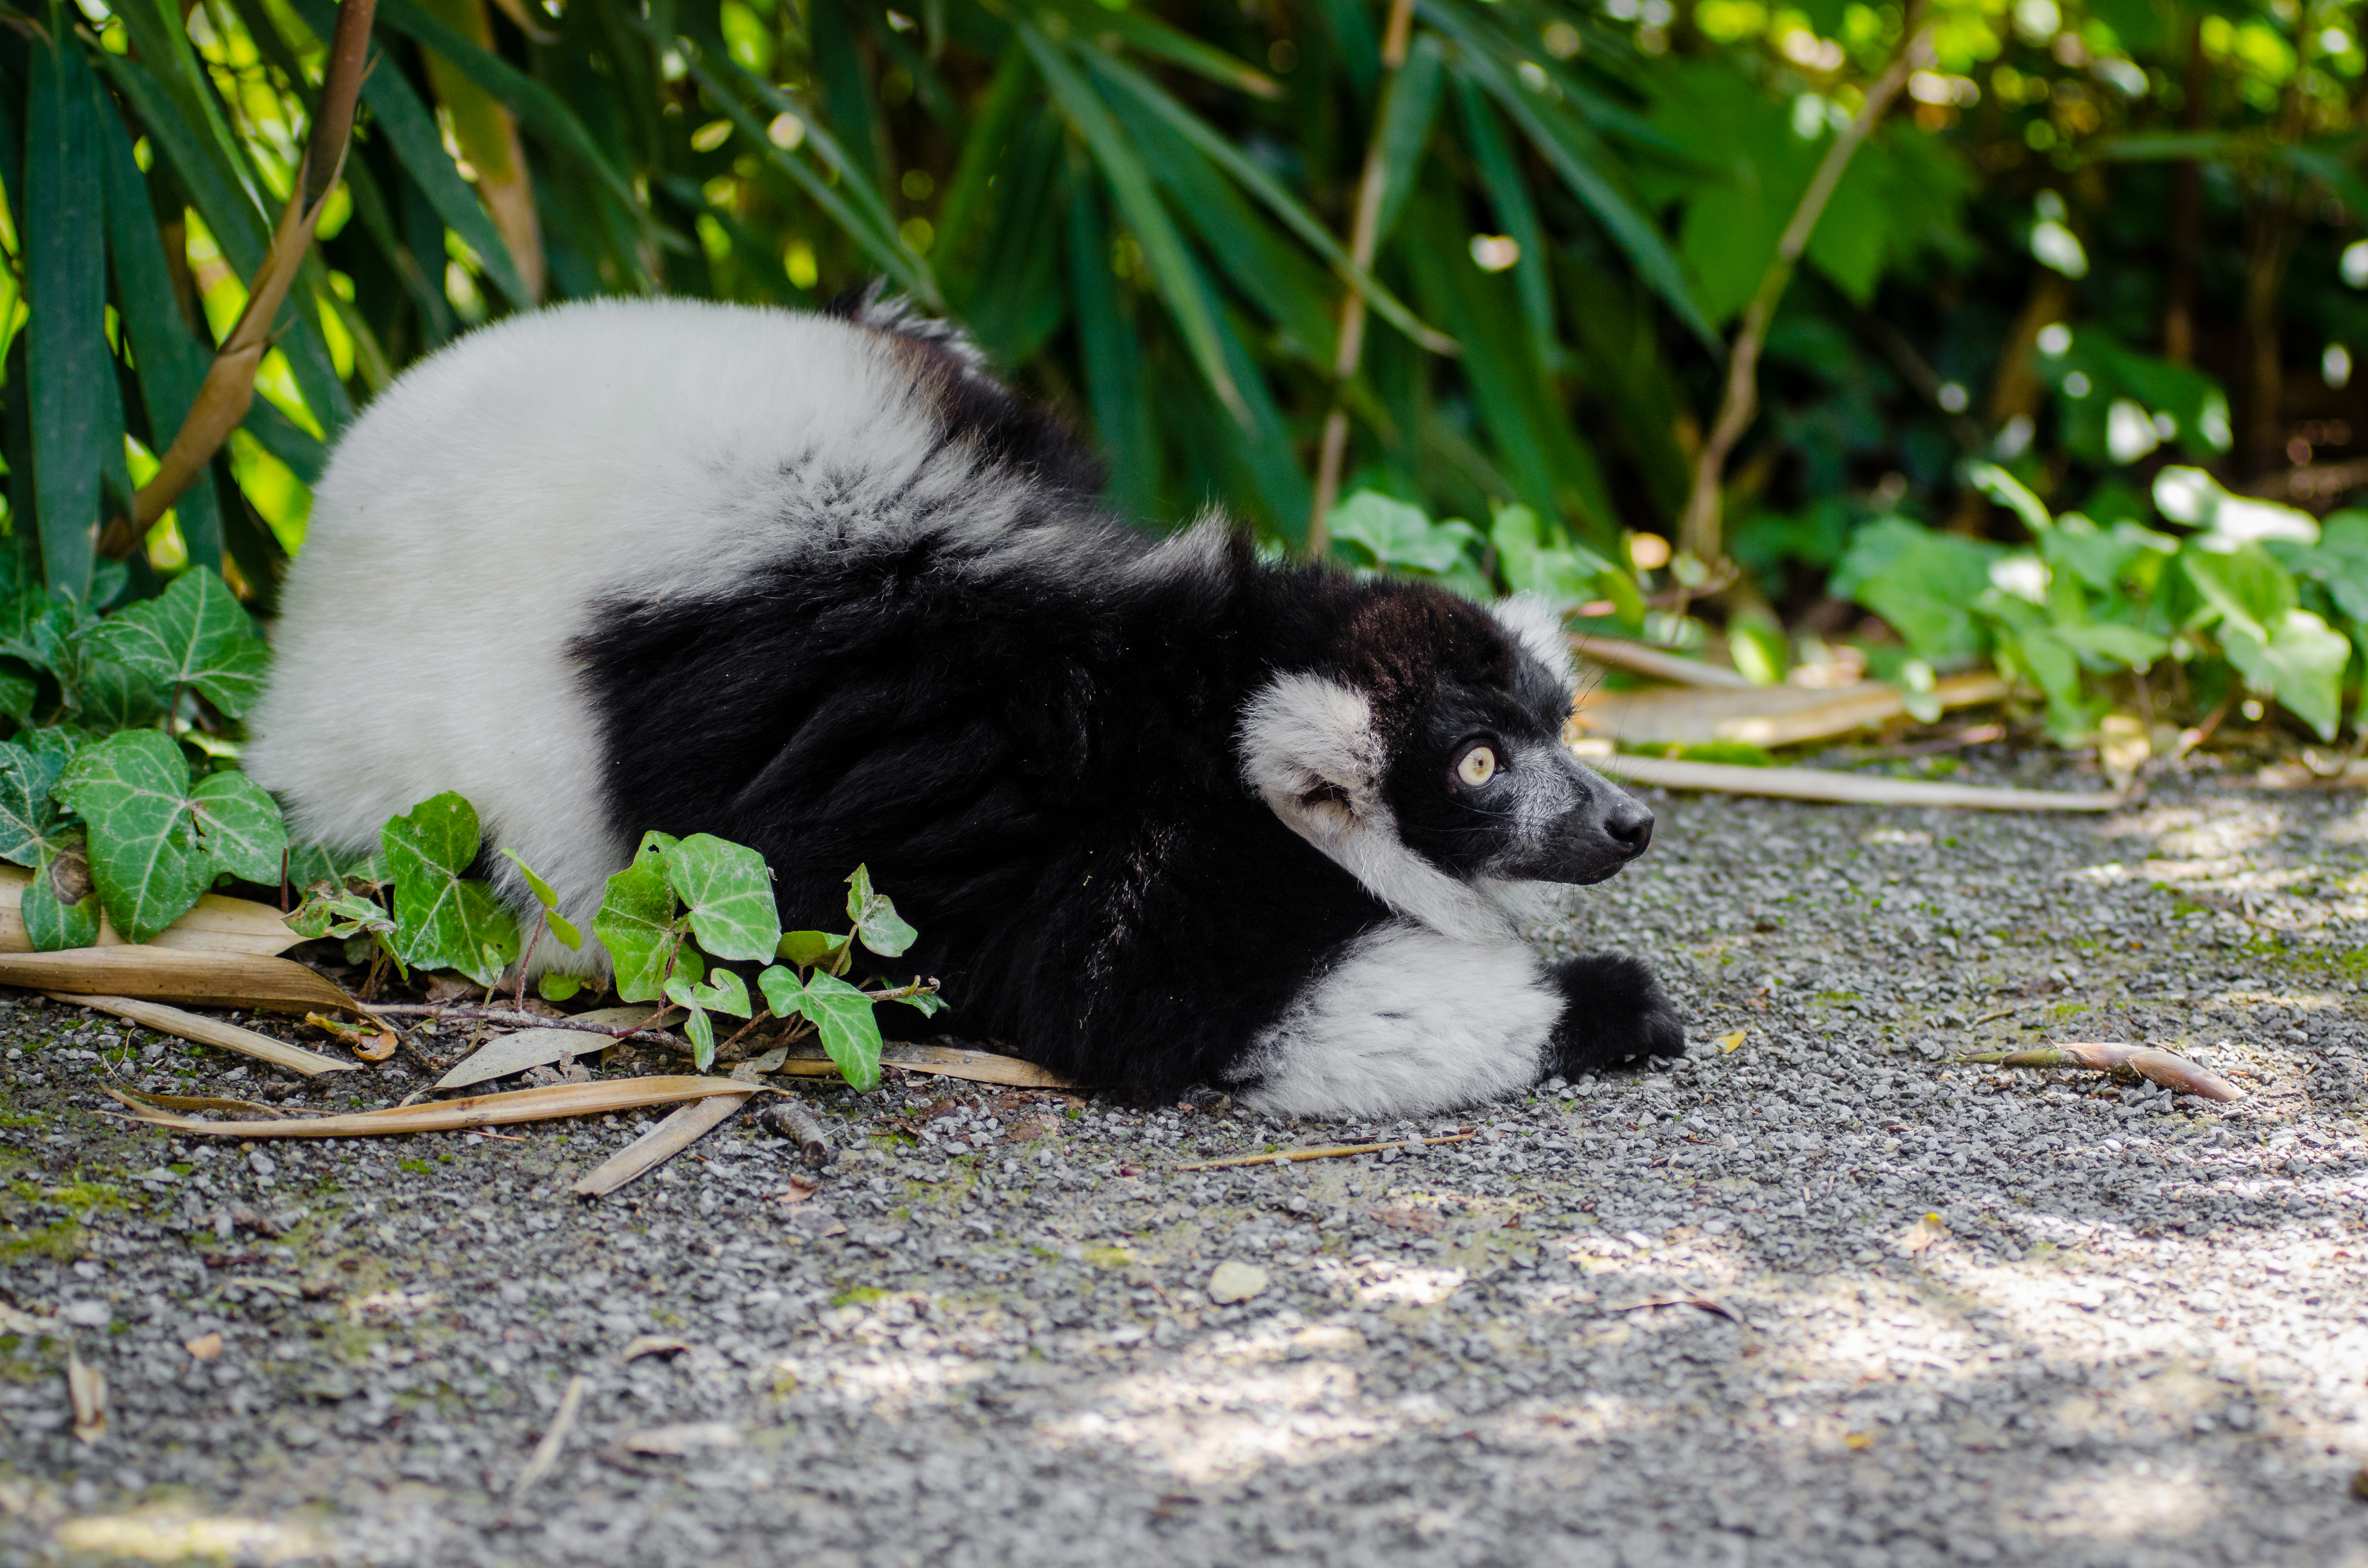
animal, wildlife, zoo, mammal, fauna, madagascar, vertebrate, lemur, giant panda